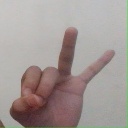
अक्षर: ण